Bohemian Guitars

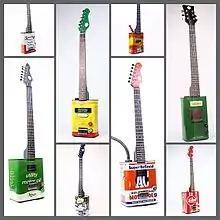
Vintage Series Guitars

The Boho Series is a Bohemian Guitars branded line of 6-string oil can guitars with maple necks and rosewood fingerboards. They currently produce seven designs: Bohemian Ale, Moonshine, Honey, Hot Sauce, Motor Oil, TNT and Surf Wax. Each design has a different pickup configuration, ranging from a double humbucker to a soap bar pickup. The box shape of the oil cans lets the guitars stand on their own without a guitar stand.